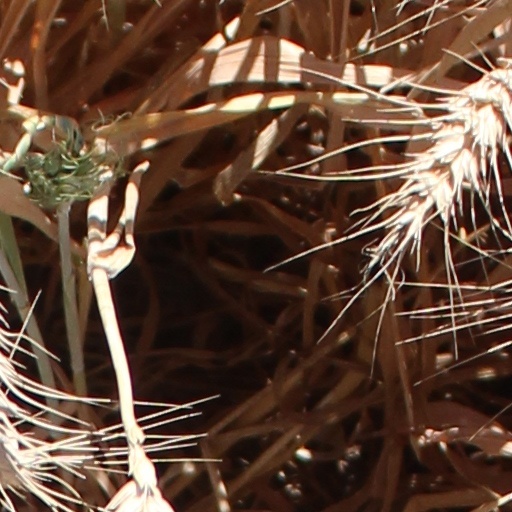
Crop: wheat